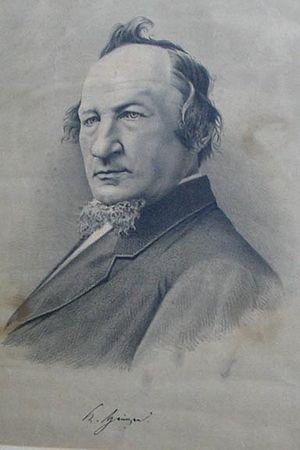
Karl Peter Heinzen est un radical démocrate allemand connu pour avoir théorisé en 1848 la première doctrine cohérente du terrorisme dans son essai « Der Mord ».